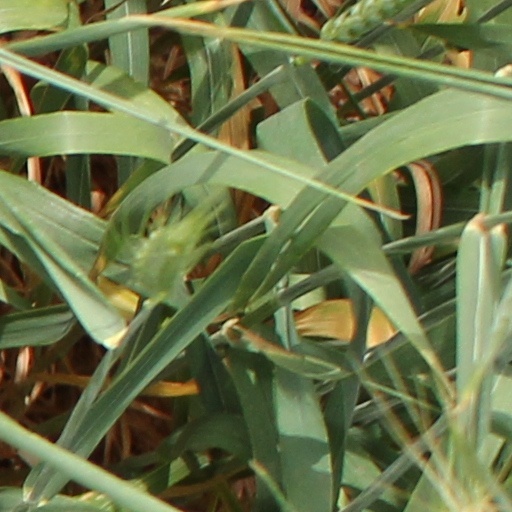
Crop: wheat